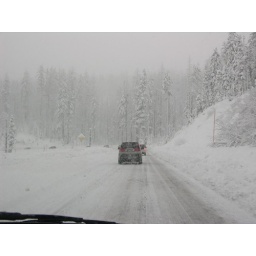
Slow going in the snow coverd mountain roads